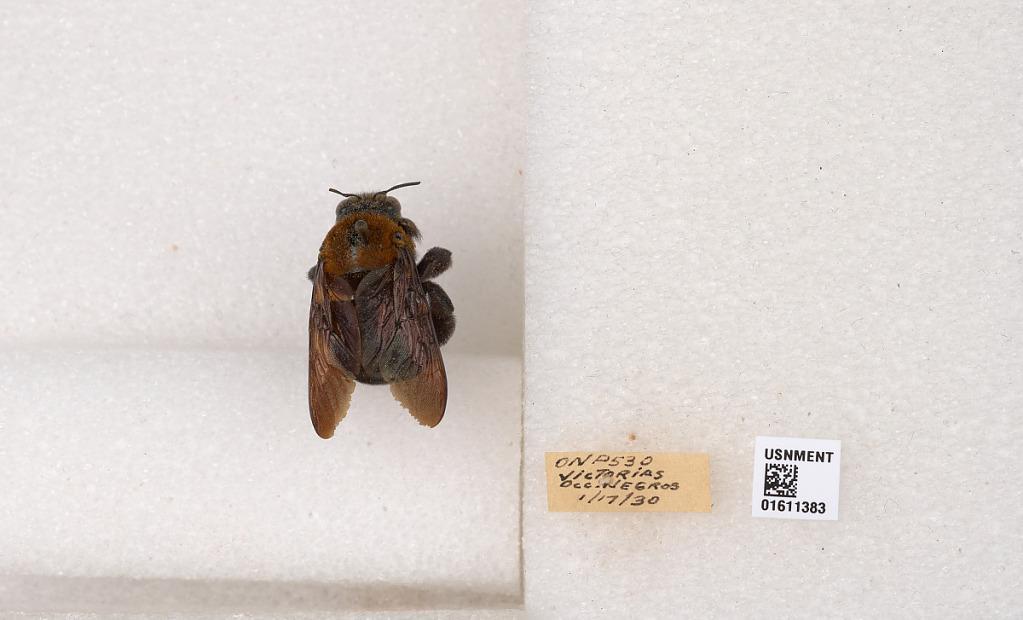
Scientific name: Xylocopa (Koptortosoma) cuernosensis (Cockerell)
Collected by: P. Teles
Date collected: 1930-1-17
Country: Philippines
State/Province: Western Visayas
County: Negros Occidental
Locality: Victorias City